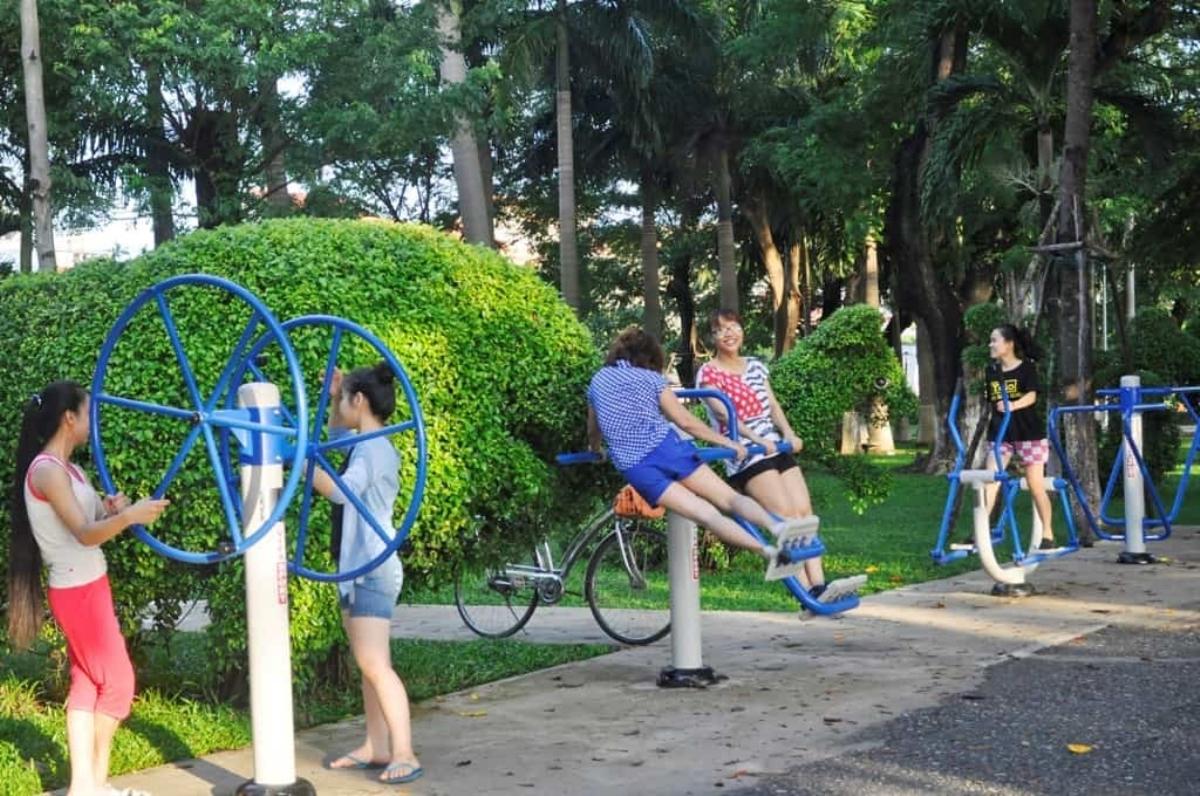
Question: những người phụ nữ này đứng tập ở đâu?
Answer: ở trong một công viên